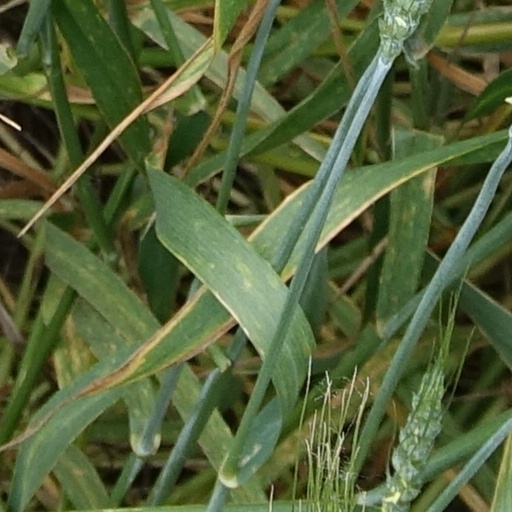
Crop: wheat